Vildmarksvägen

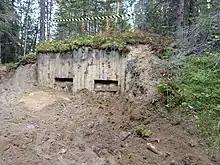
Bunker in Alanäs

Because of its altitude, mosquitoes and gnats do not exist in the region.